Alonzo Mourning

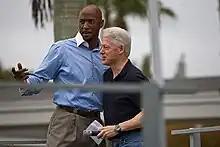
Alonzo Mourning with former U.S. President Bill Clinton during Clinton Global Initiative University Day of Service at Carrfour Supportive Housing community for formerly homeless families in Miami, Florida, April 2010

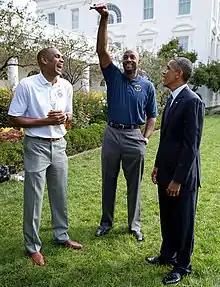
Mourning (center) with Grant Hill and President Barack Obama in the White House Rose Garden in 2014

In 1997, Mourning established Alonzo Mourning Charities Inc. to aid in the development of children and families living in at-risk situations and provides support and services that enhance the lives of youth of promise.